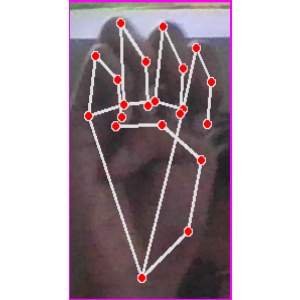
अक्षर: म